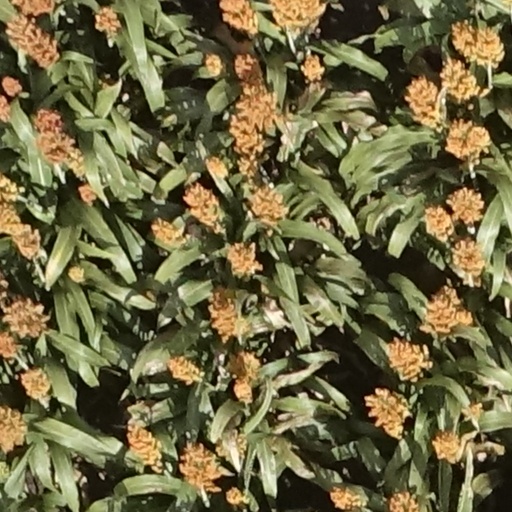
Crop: sorghum